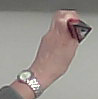
Product: toblerone_black